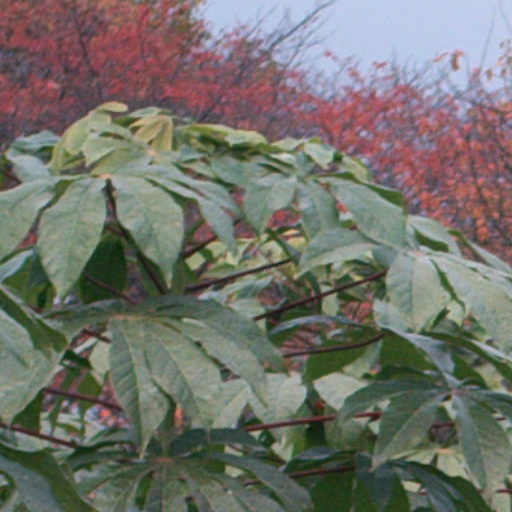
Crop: cassava